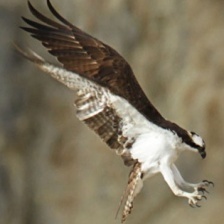
Species: OSPREY
Scientific name: PANDION HALIAETUS